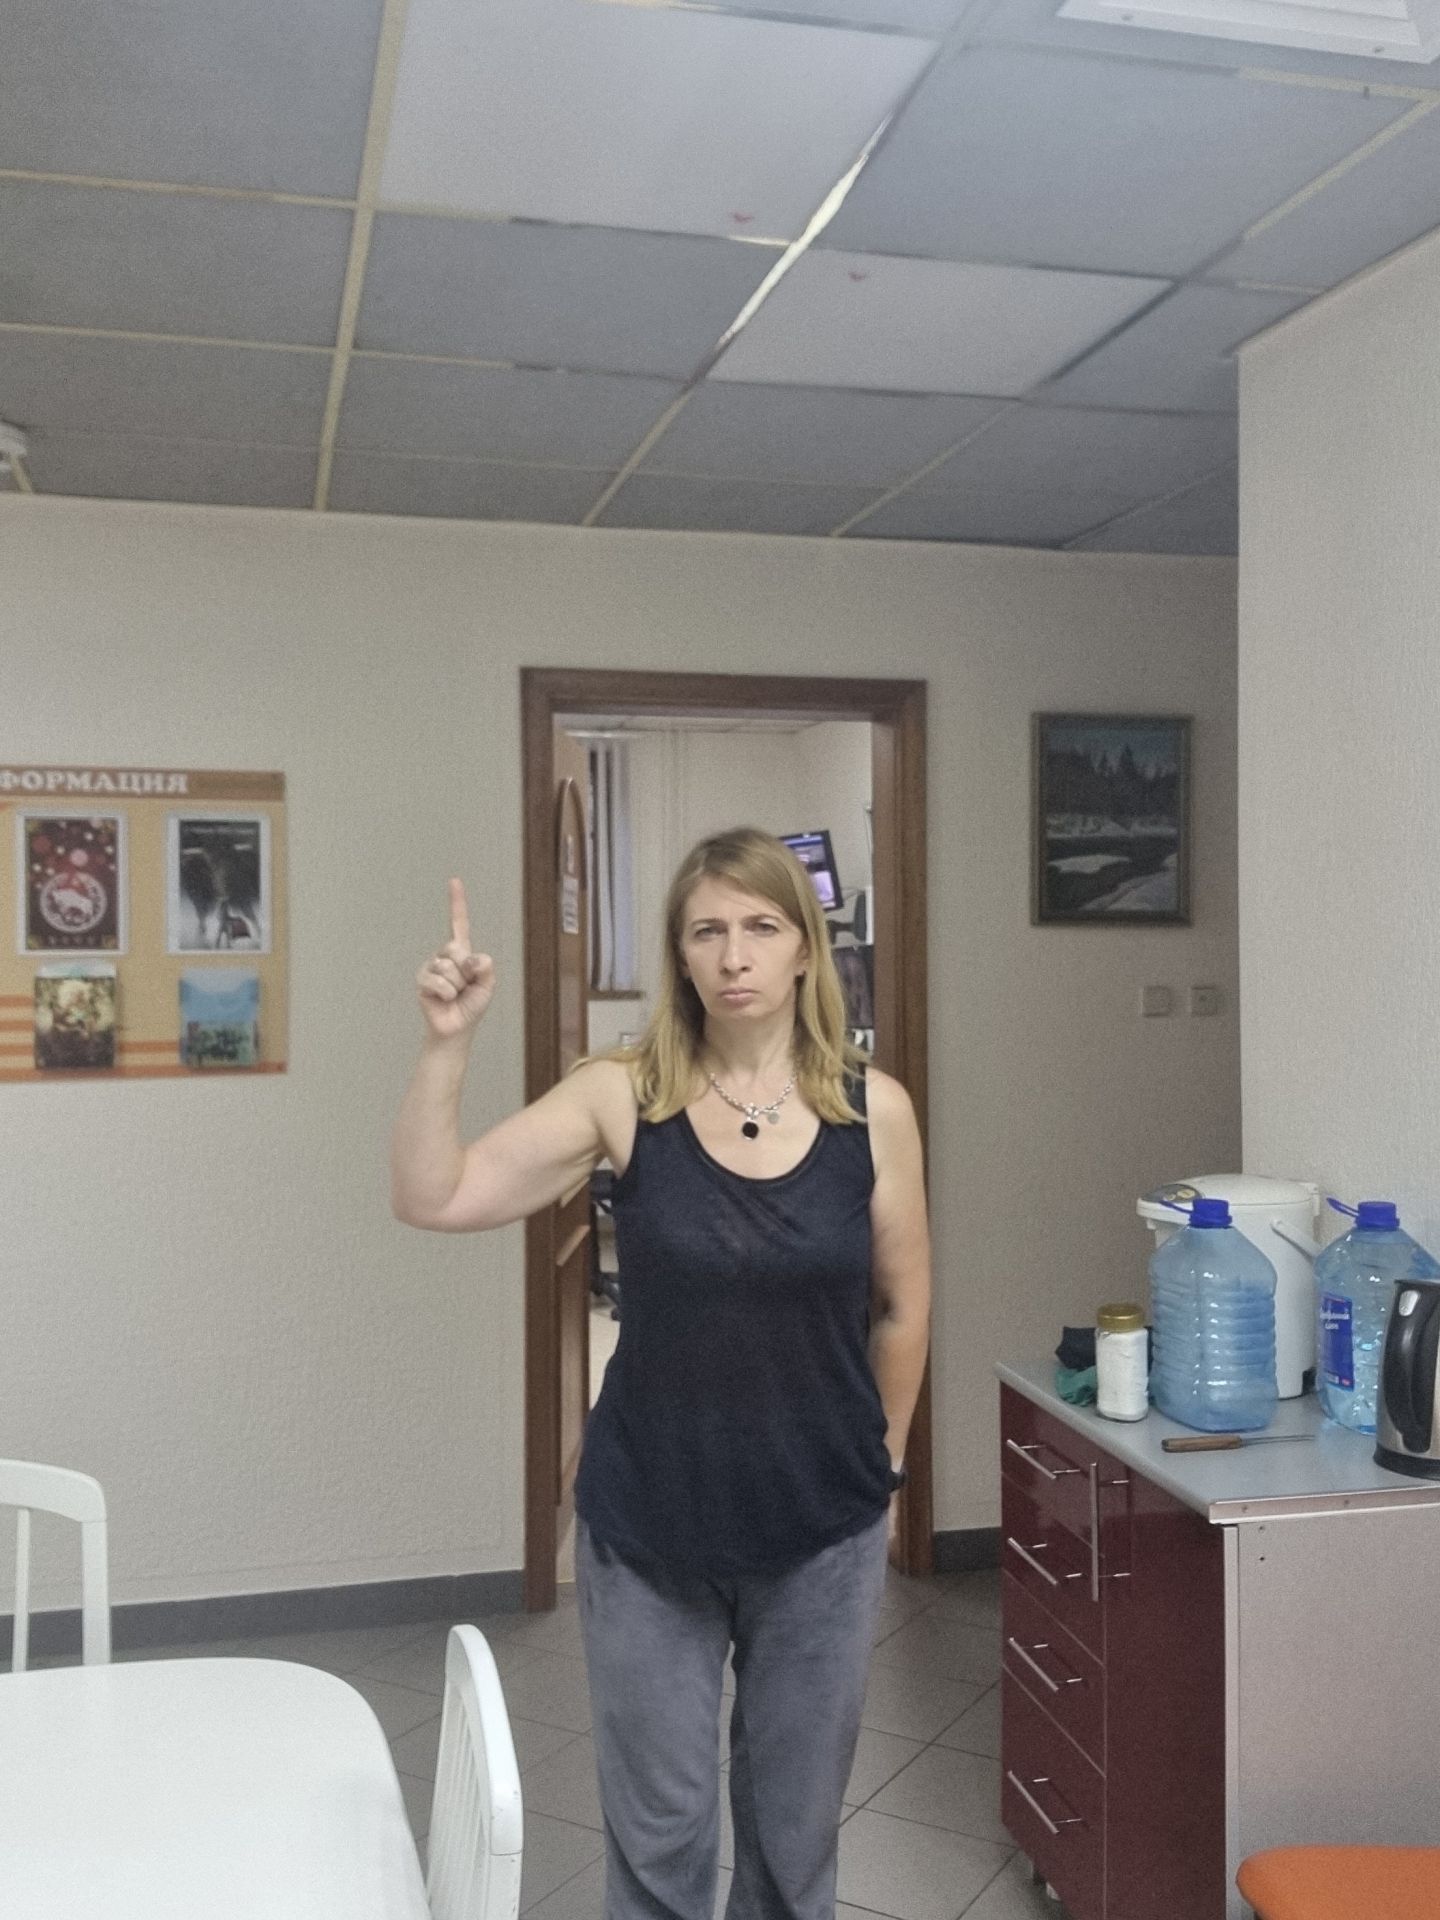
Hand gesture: one